Greek government-in-exile

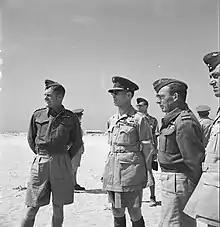
Members of the Greek government in exile, including King George II, on a visit to Greek units of the Royal Air Force

The Greek government-in-exile was formed in 1941, in the aftermath of the Battle of Greece and the subsequent occupation of Greece by Nazi Germany and Fascist Italy. The government-in-exile was based first in South Africa, then London, then, finally, from mid-1943, in Cairo, Egypt. There it came to be referred to as the "Cairo Government". It was the internationally recognised government during the years of the Axis occupation of Greece.